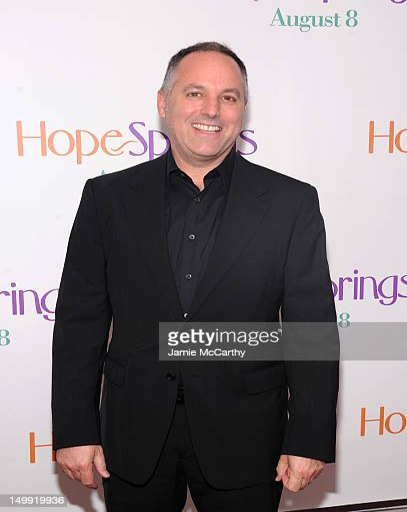
film producer attends the premiere